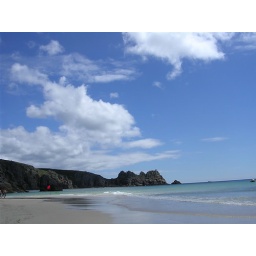
Beautiful beach beside the Minack Theatre. The scenario was gorgeous unfortunately the water was very cool.